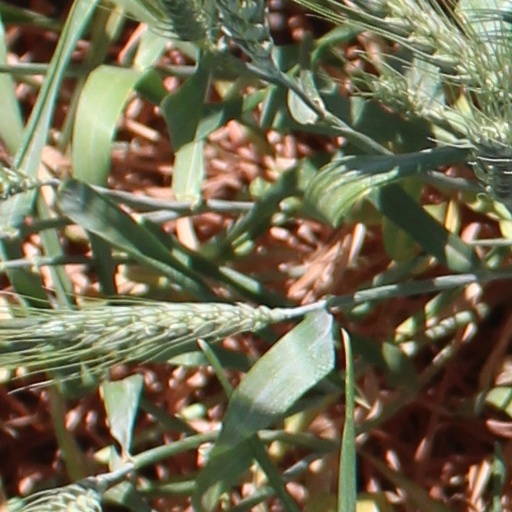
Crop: wheat